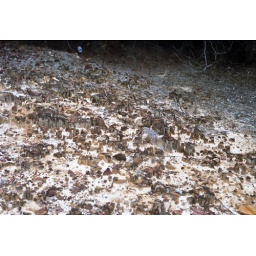
A field of miniature eroded sand columns. A harder pebble of sand protecting the softer sand underneath it.Fraser Island.Queensland.